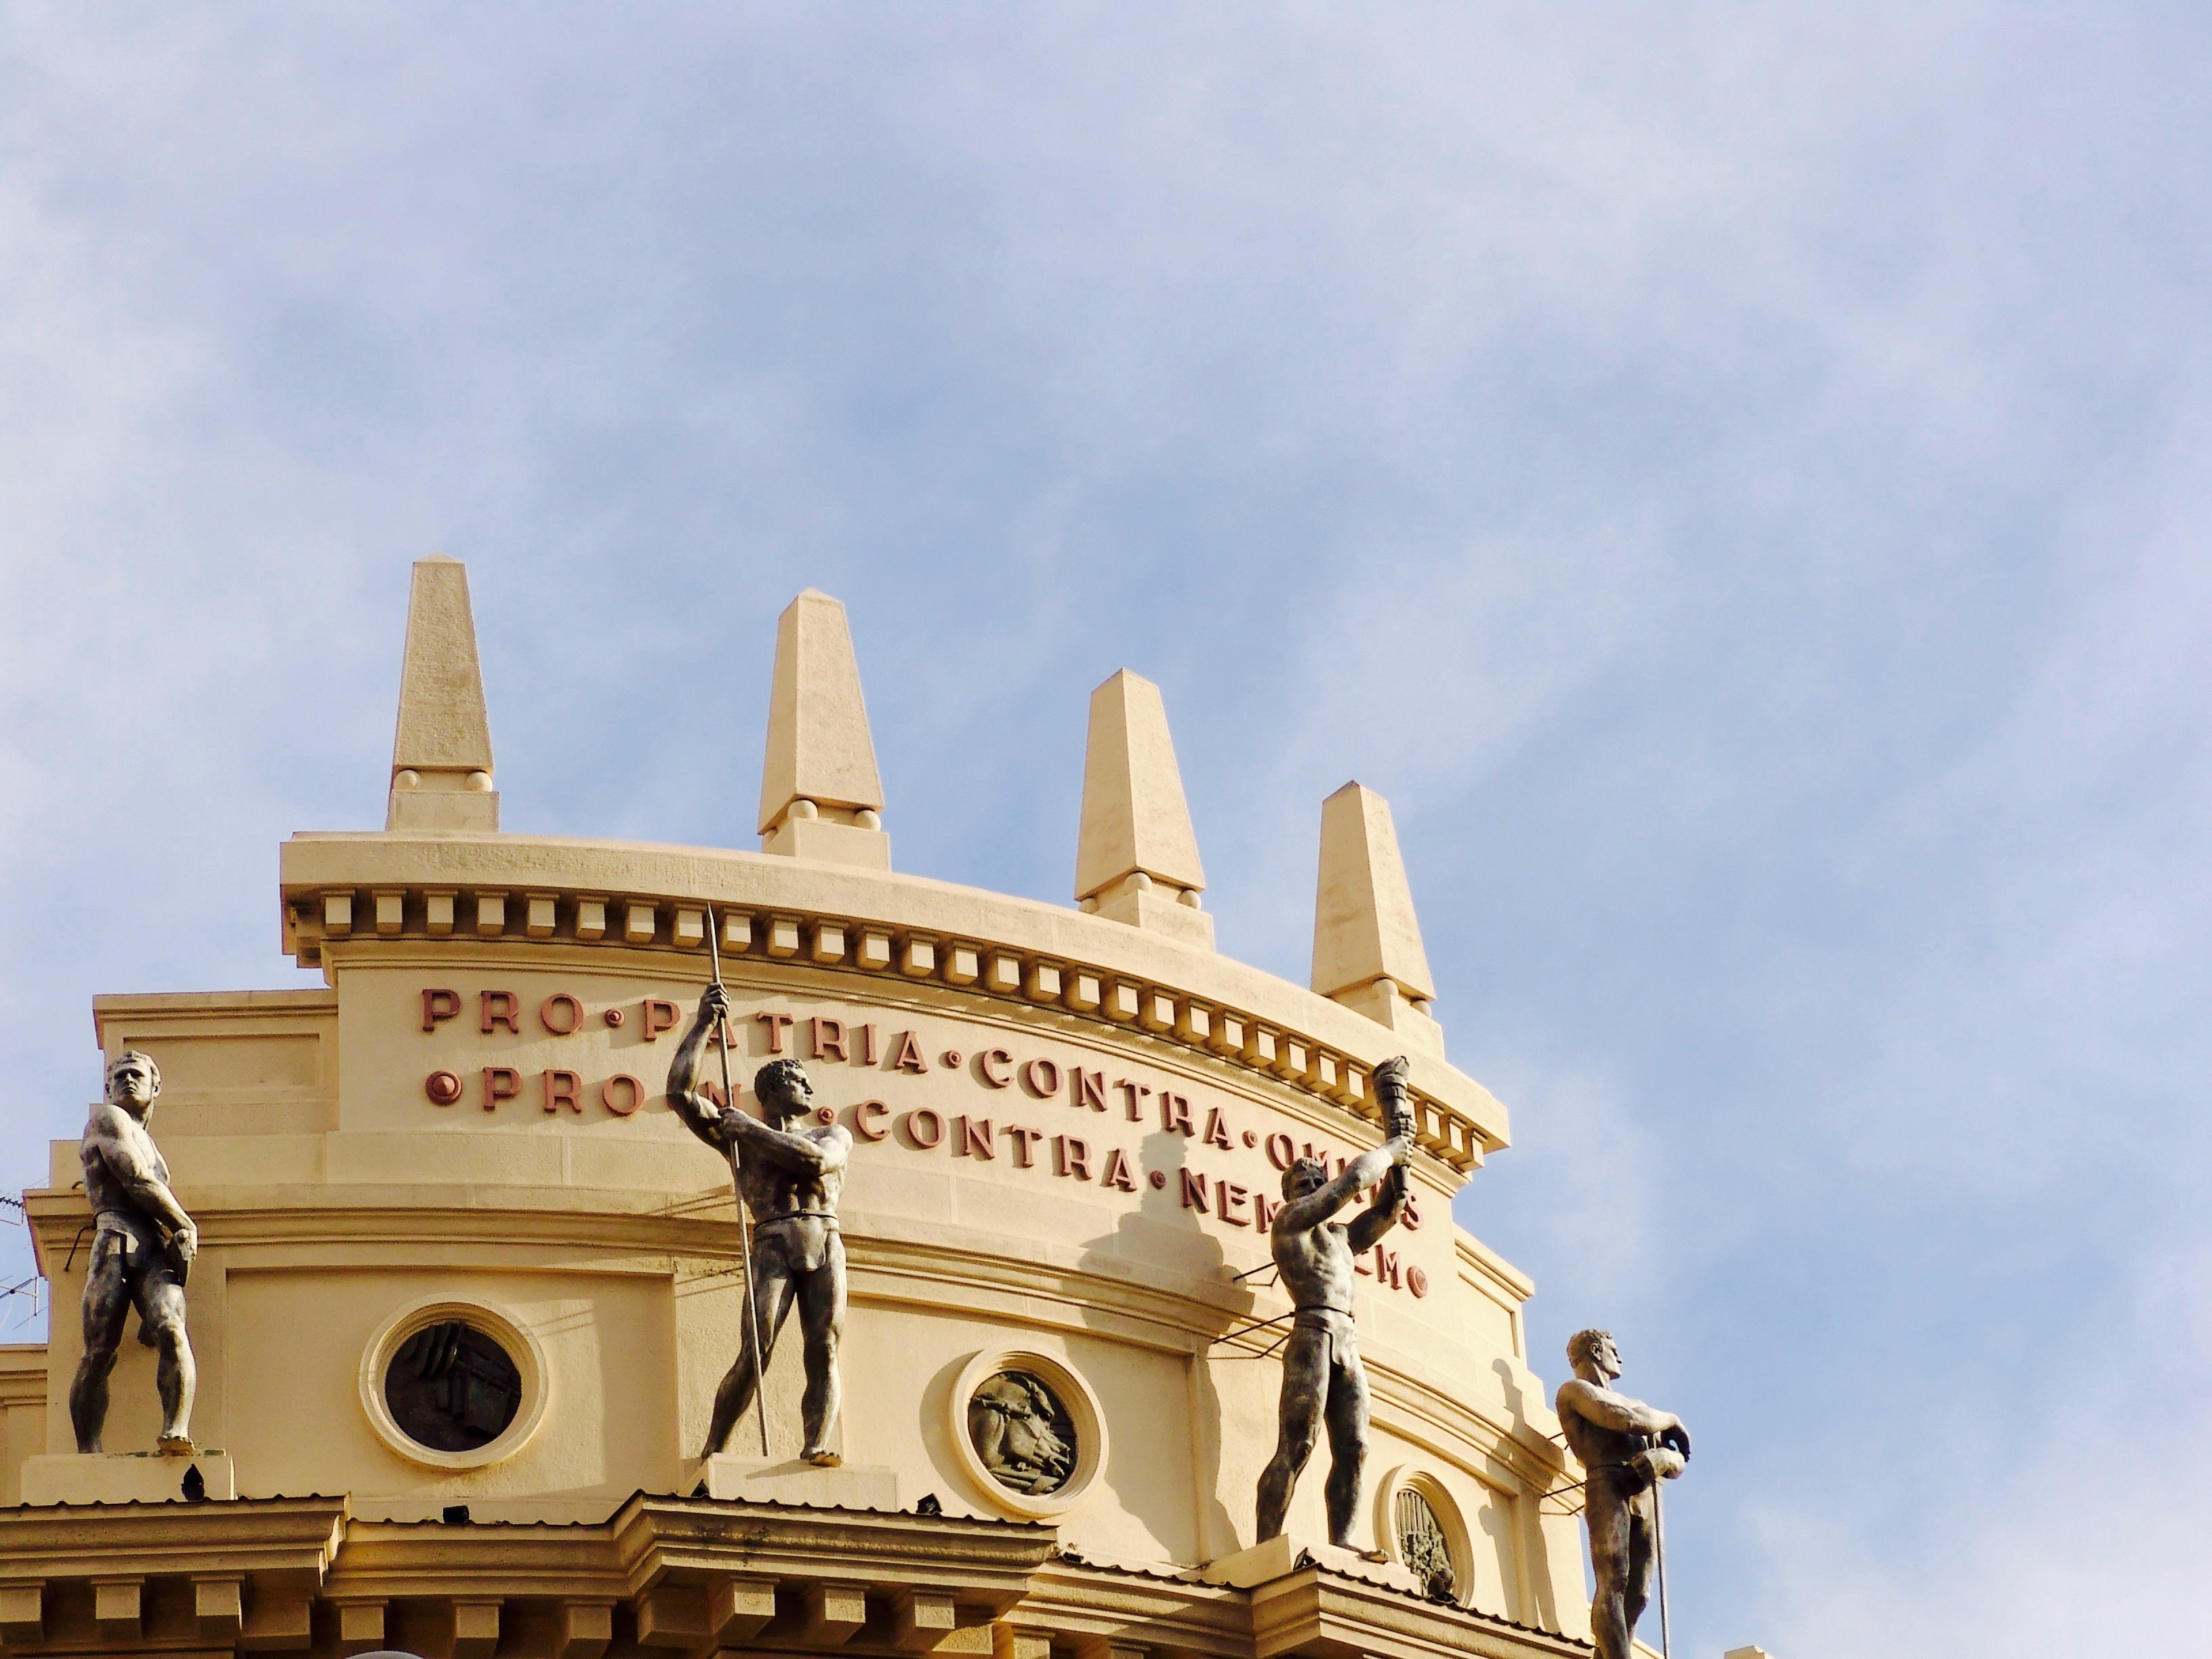
architecture, roof, building, statue, tower, opera, landmark, italy, facade, places of interest, sculpture, figure, dome, sardinia, imposing